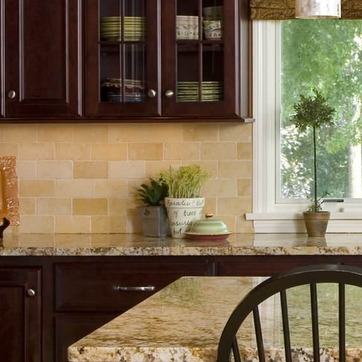
Material: foliage